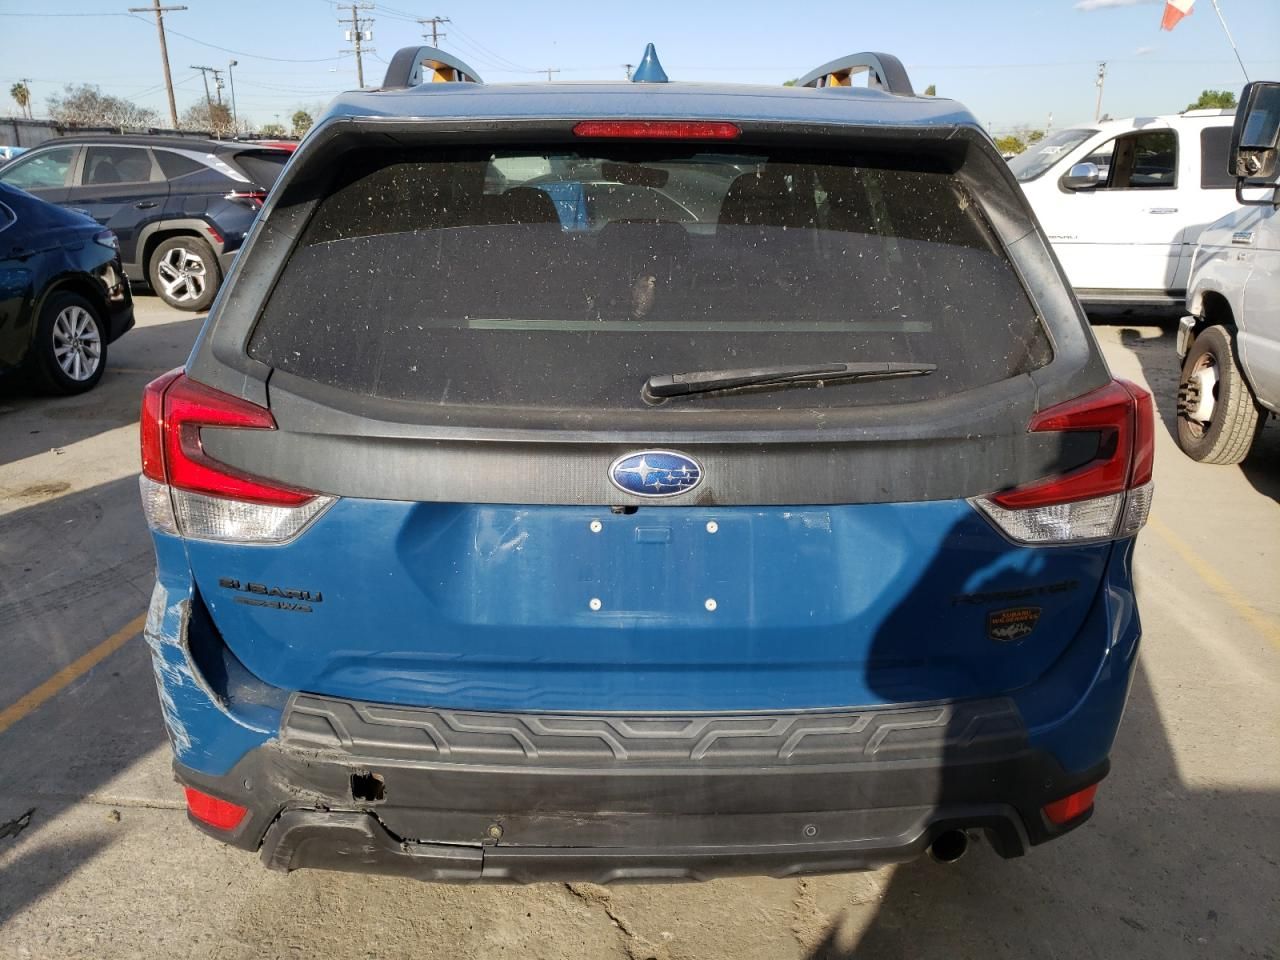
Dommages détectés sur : aile arrière gauche, pare-choc arrière, plaque d'immatriculation arrière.
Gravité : majeur